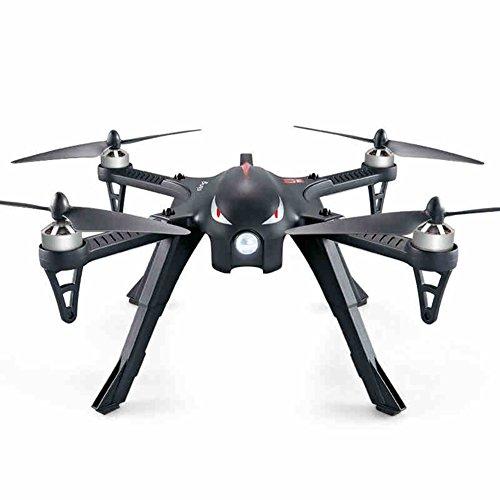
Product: Leoie None Quadcopter, Black
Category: Toys & Games | Hobbies | Remote & App Controlled Vehicles & Parts | Remote & App Controlled Vehicles | Quadcopters & Multirotors
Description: WORRY-FREE FLIGHT EXPERIENCE --- The Bug3 drone is built-in with Independent ESC and with smart transmitter.
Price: $139.99
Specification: PackageDimensions:15.7x14.4x6.4inches|ItemWeight:3.13pounds|ShippingWeight:3.13pounds(Viewshippingratesandpolicies)|Manufacturer:DayanCube|ASIN:B06XVQMFKF|Itemmodelnumber:None|Batteries:1LithiumPolymerbatteriesrequired.(included)